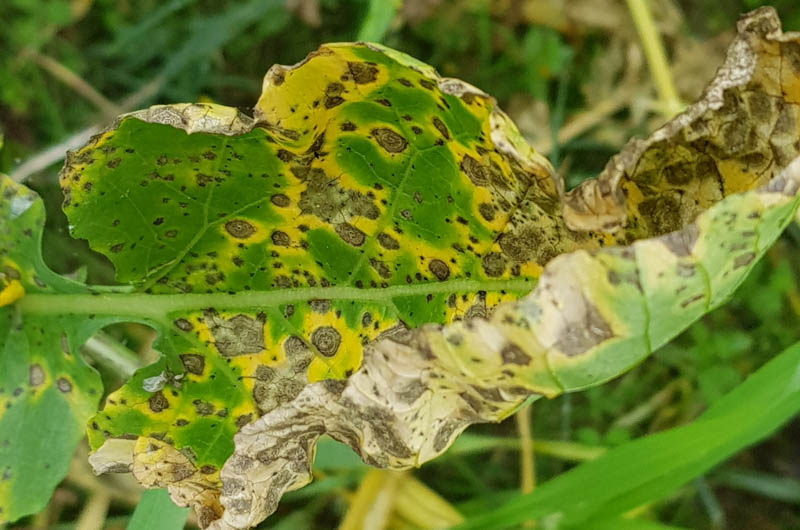
Plant: Cabbage
Disease: cabbage alternaria leaf spot